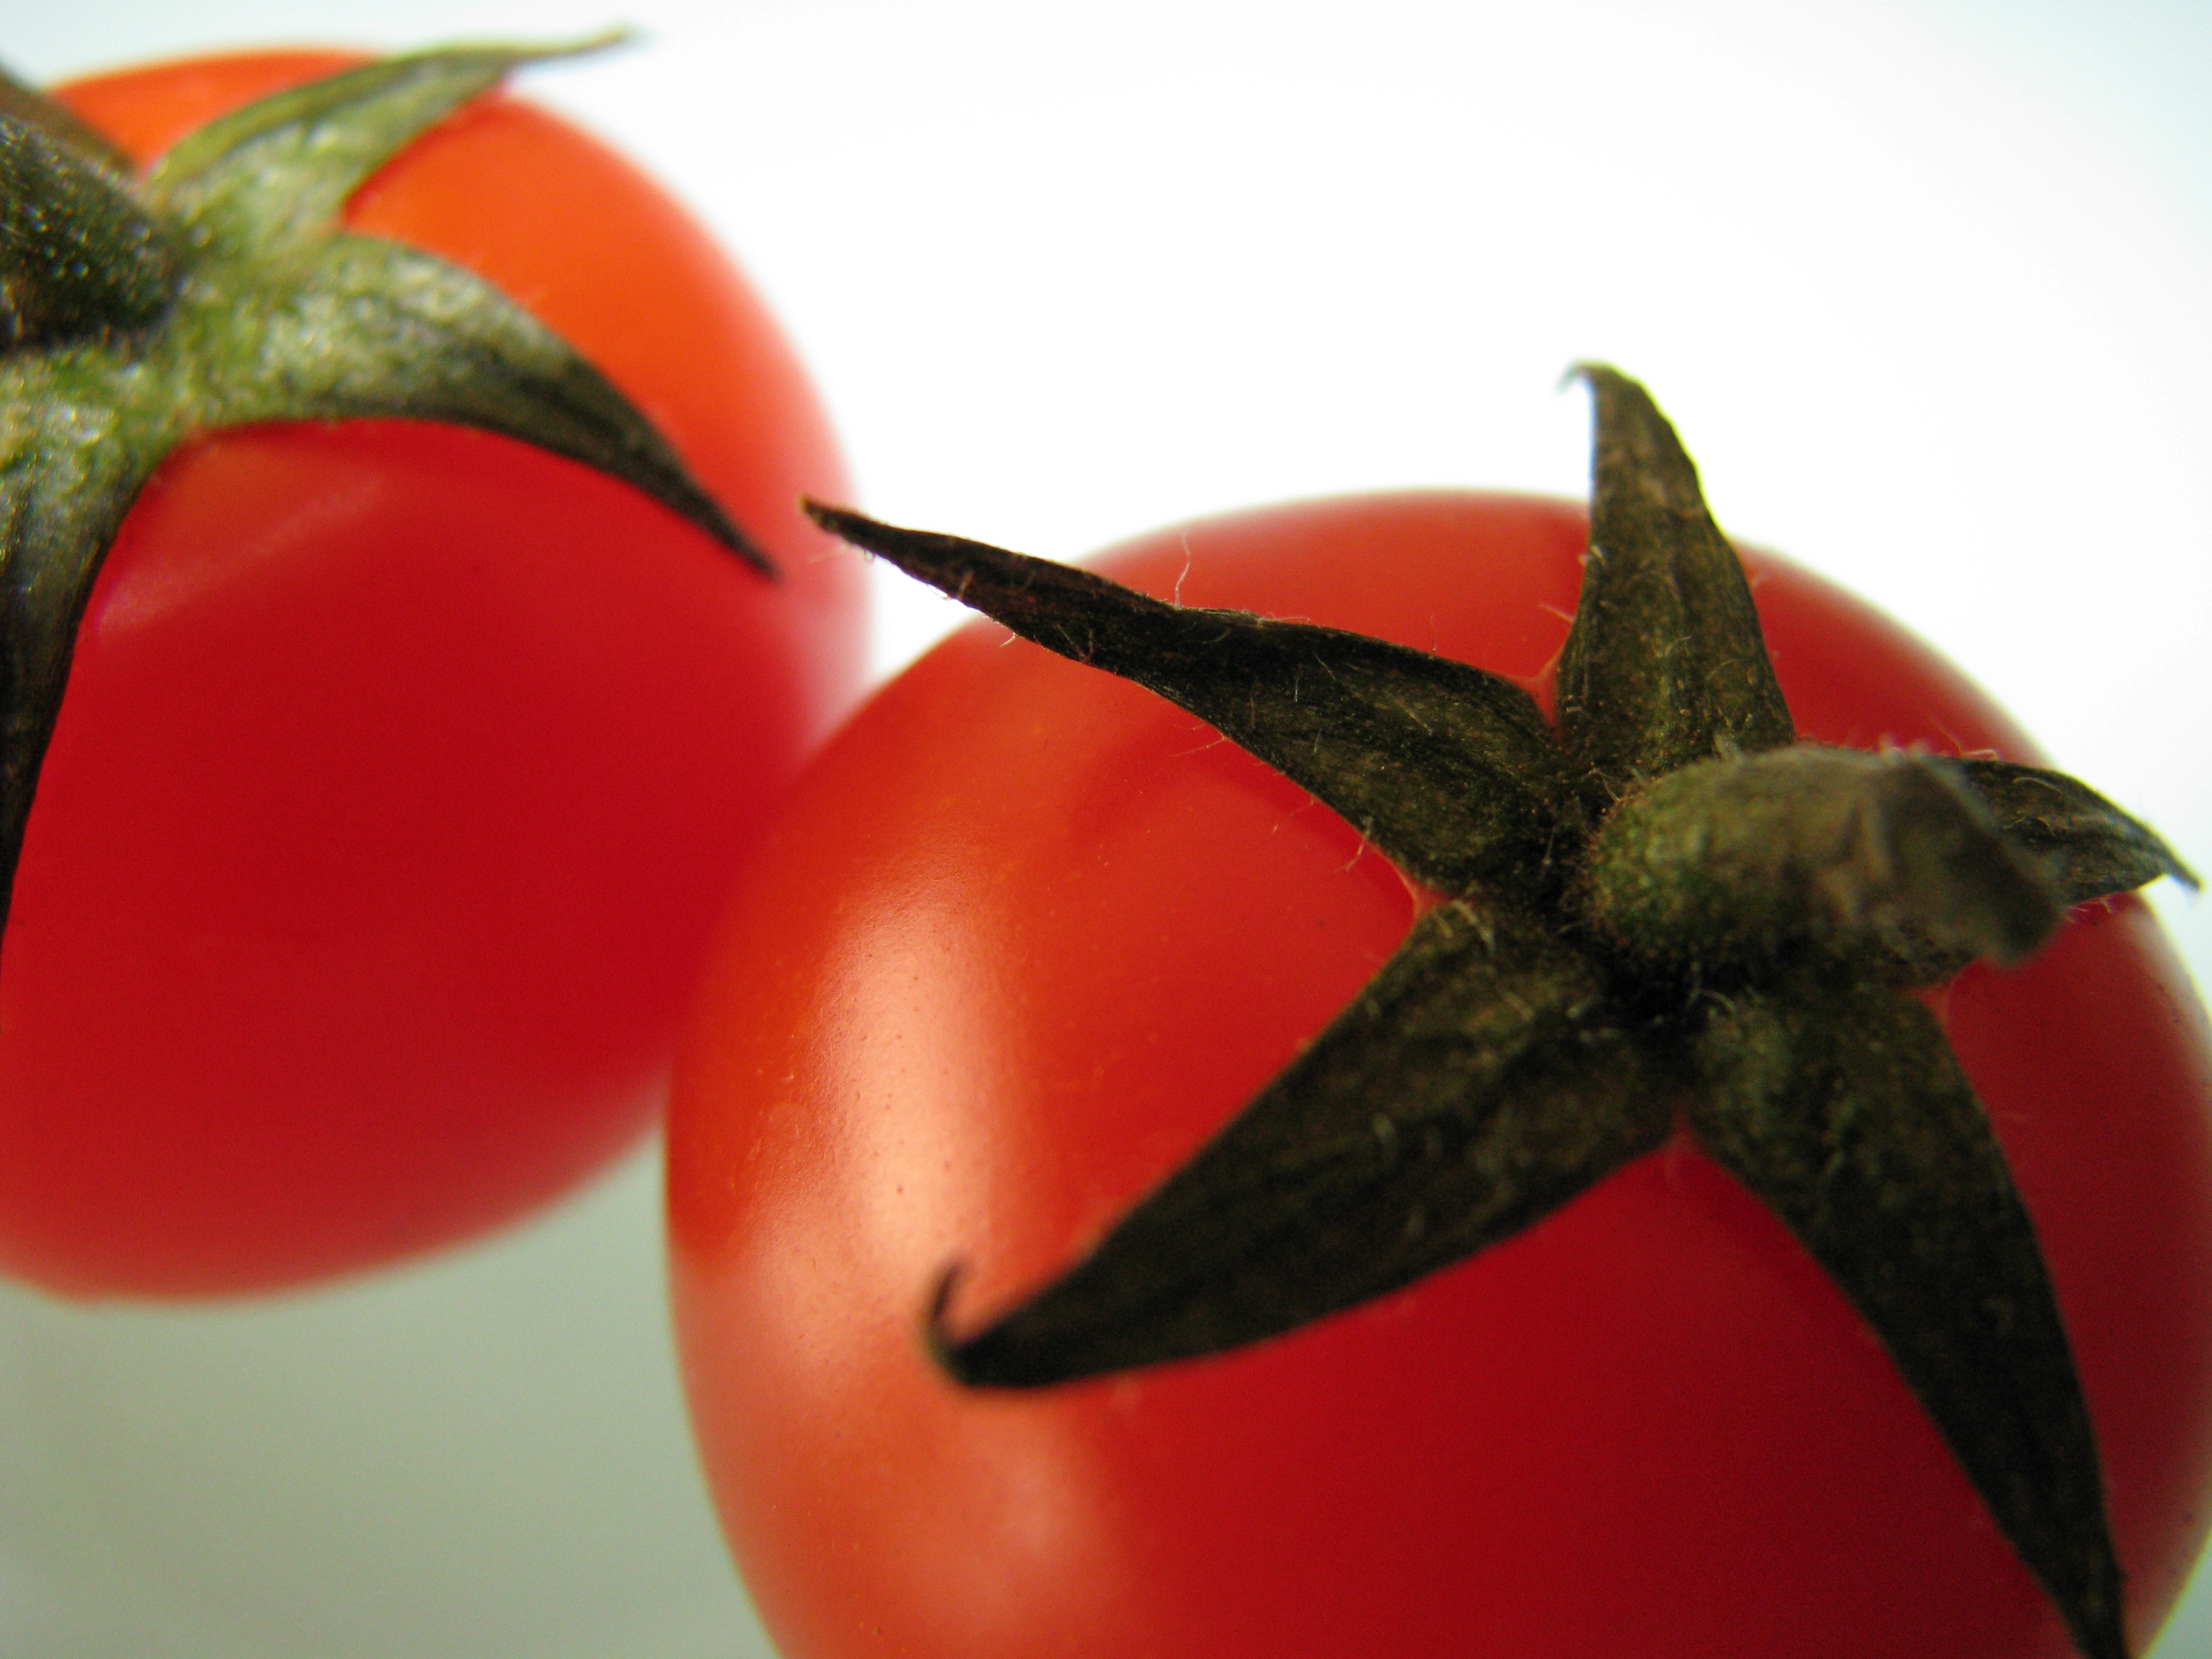
plant, fruit, flower, food, red, produce, vegetable, tomato, macro photography, flowering plant, chili pepper, land plant, potato and tomato genus, bell peppers and chili peppers